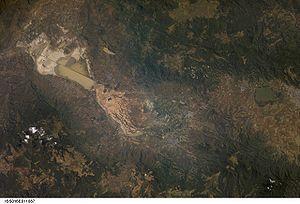
Techaluta de Montenegro est un village et l'une des 125 municipalités de l'État de Jalisco au Mexique.
Cet article recense les zones humides du Mexique concernées par la convention de Ramsar.